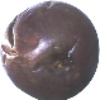
Label: passion_fruit